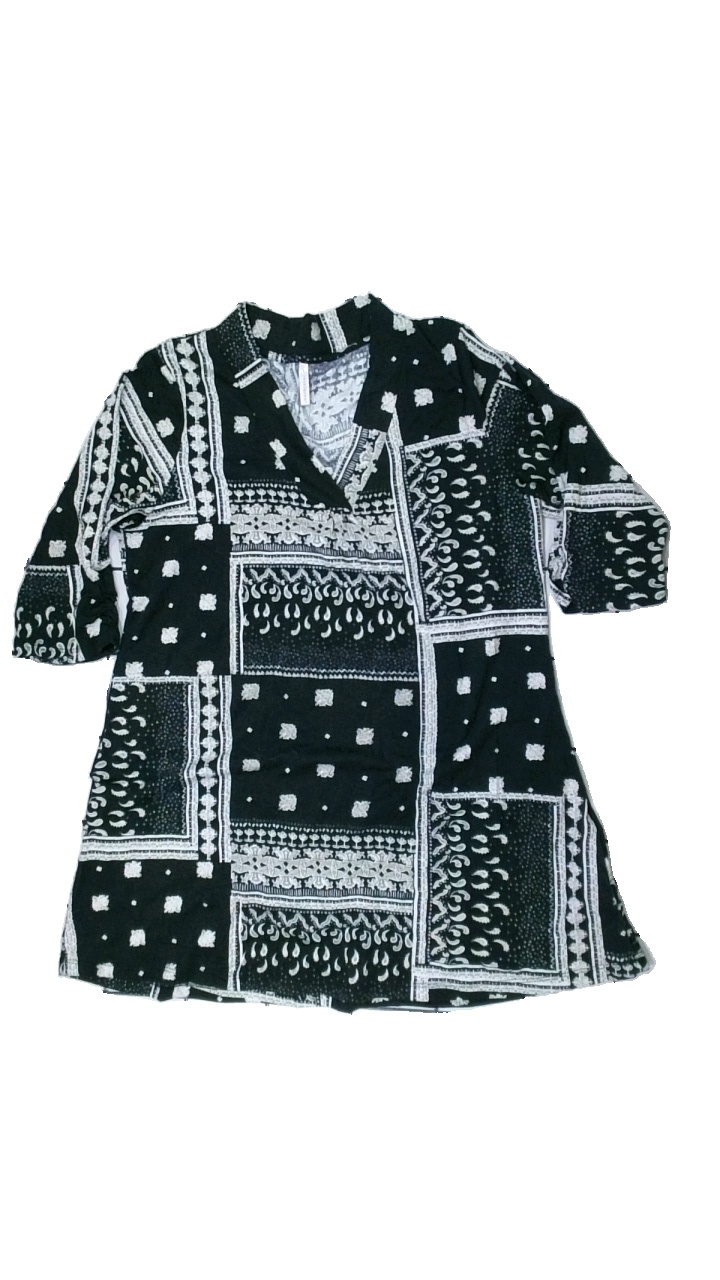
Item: Top (Ladies)
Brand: Free Quent
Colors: Black, White, Grey, Multicolor
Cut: V-collar
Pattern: Other
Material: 100% polyester
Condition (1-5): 3
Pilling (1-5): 3
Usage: Recycle
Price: <50